History of rugby union in Australia

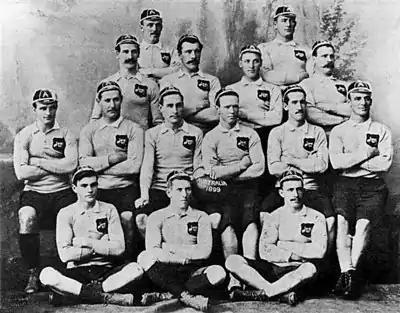
The Australia national team in 1899.

In 1863, the first formal rugby football club was formed at Sydney University. In 1869, Newington College was the first Australian school to play rugby in a match against the University of Sydney. From this beginning, the first metropolitan competition in Australia developed, formally beginning in 1874. This was organised by the Southern Rugby Union, which was administered by the rugby union at Twickenham, in England. Administration was given over to the Southern Rugby Union in 1881.